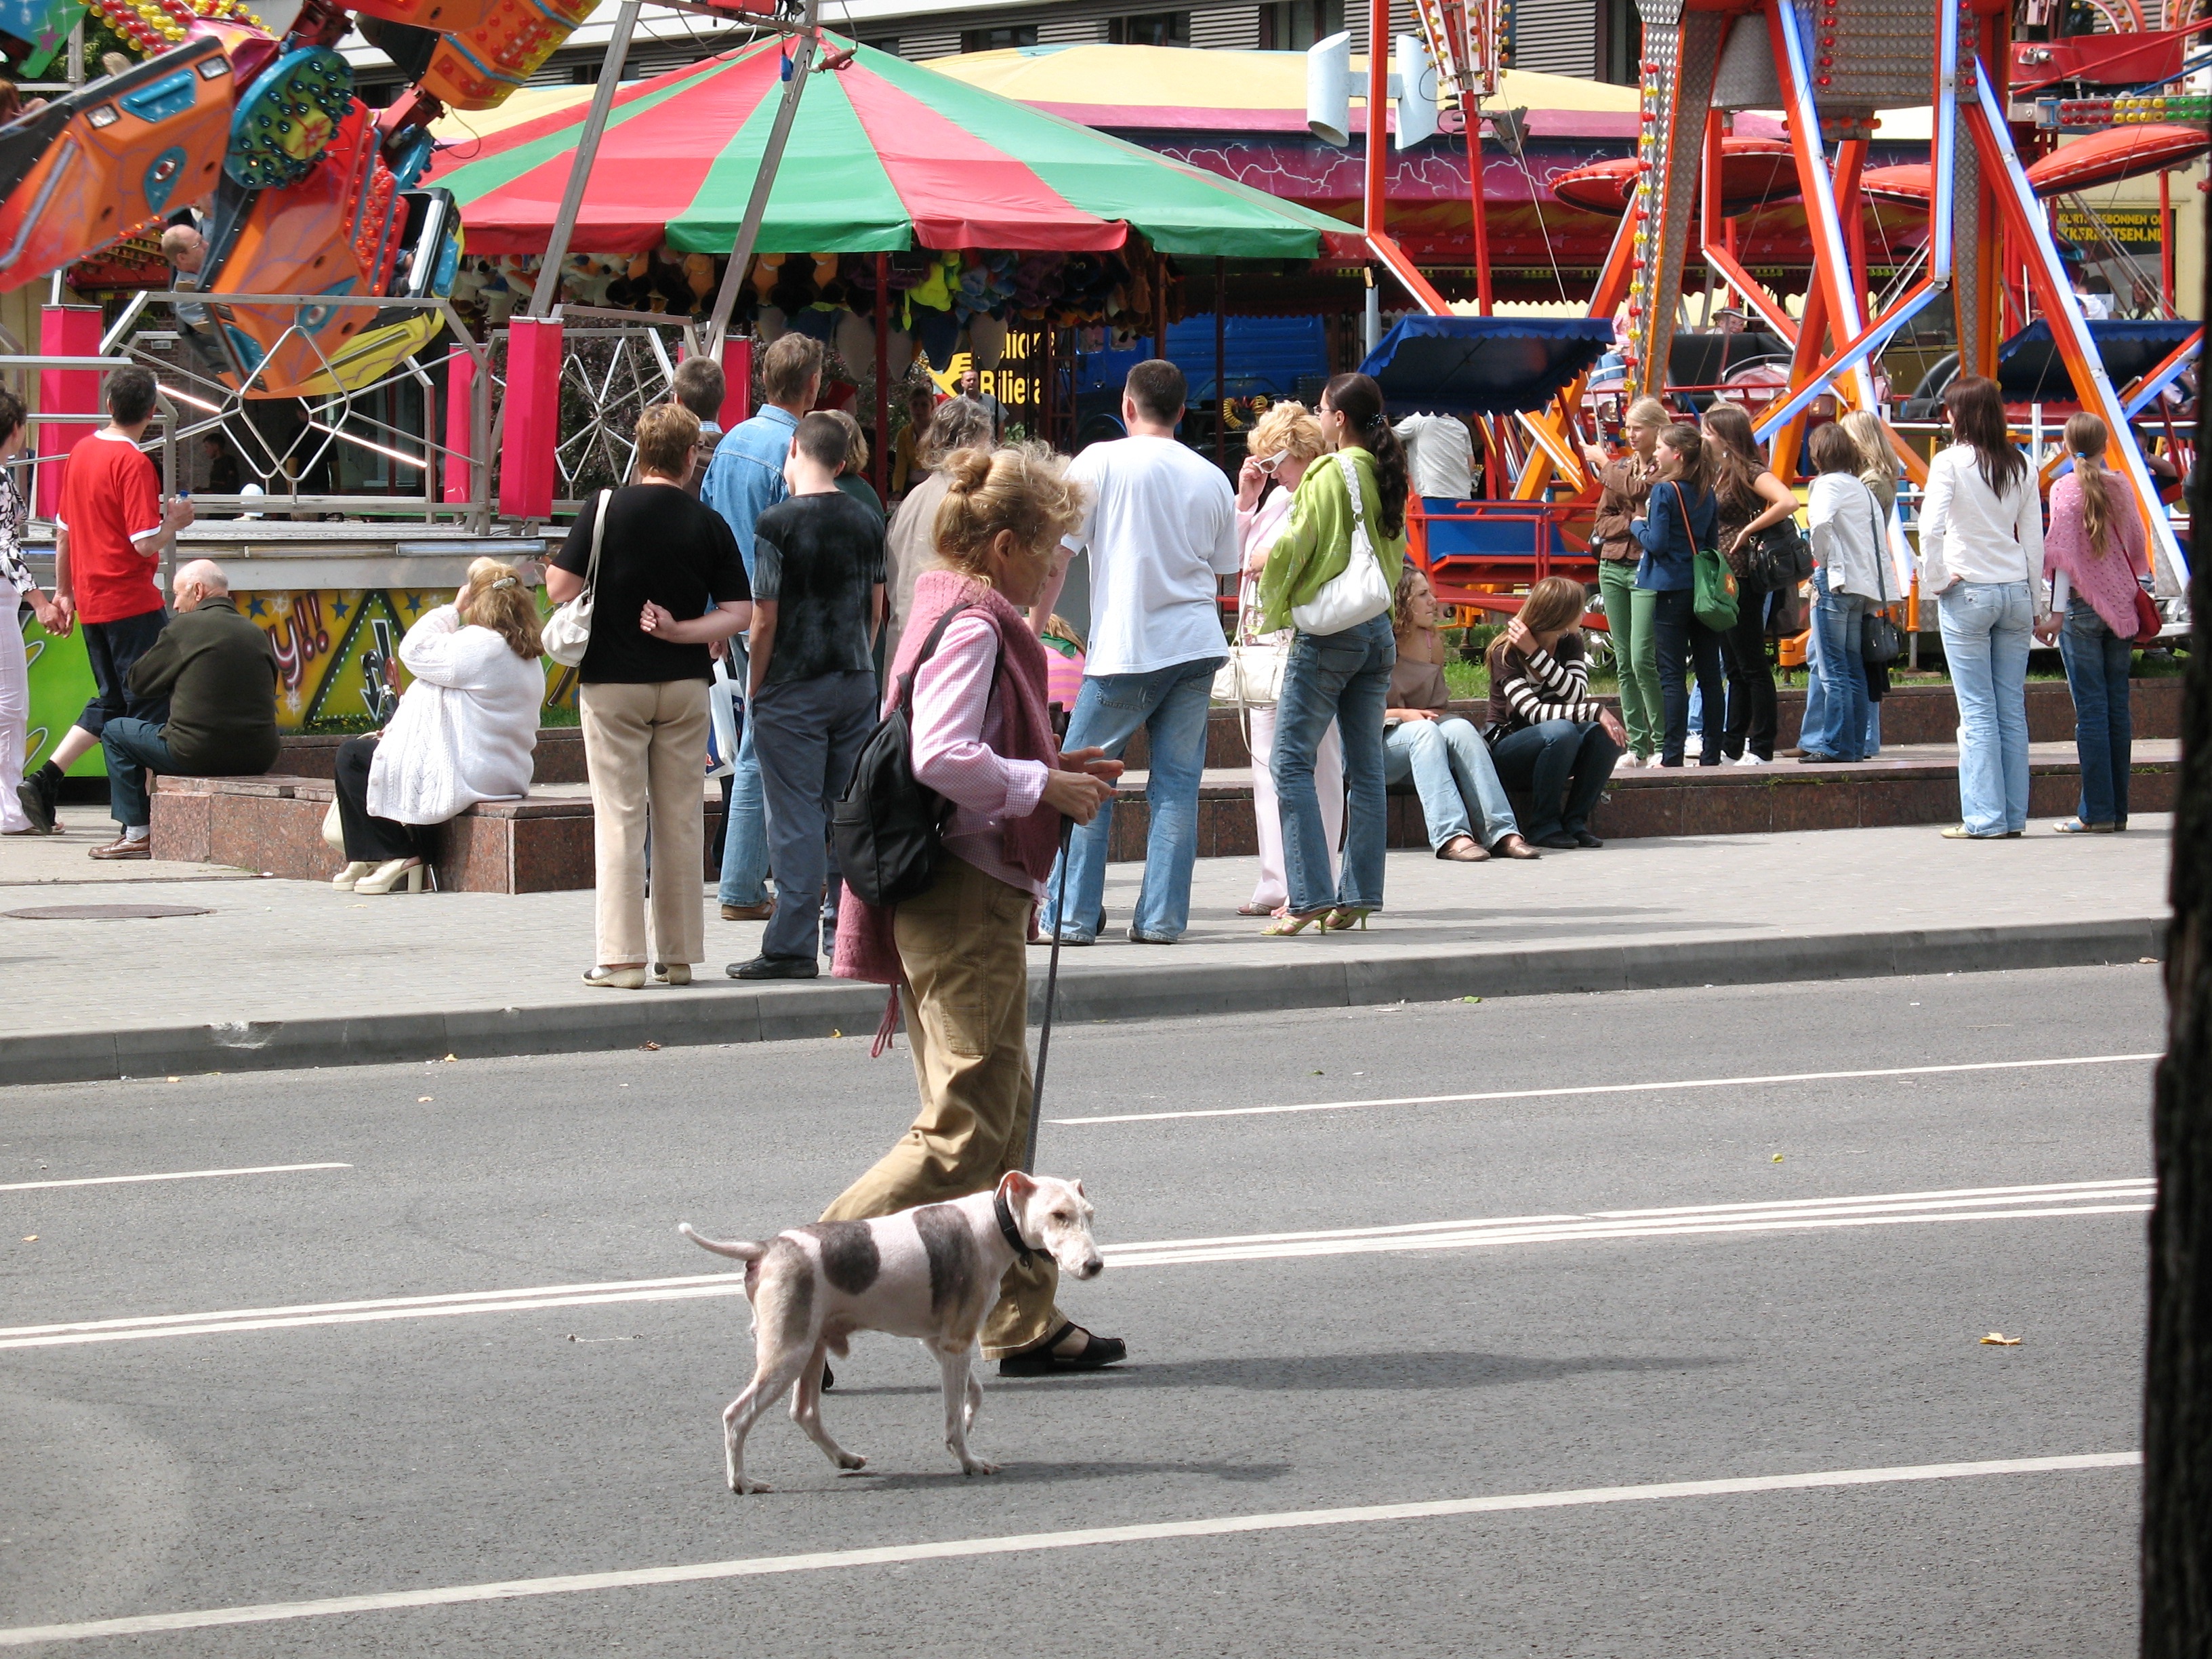
road, street, city, dog, crowd, summer, parade, pets, festival, infrastructure, event, fair